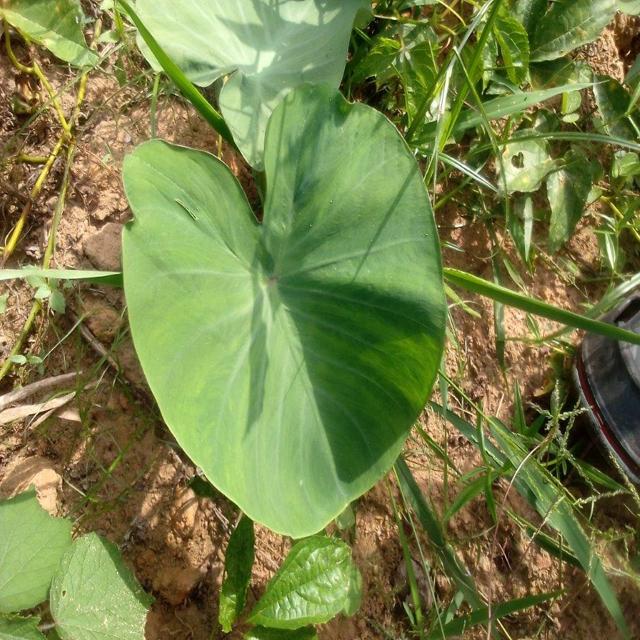
Label: Healthy